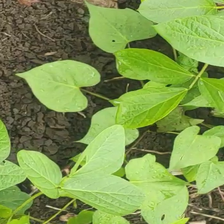
Weed species: Obscure_morning _glory(Ipomoea obscura)